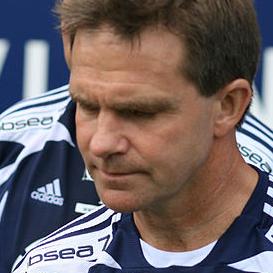
Age: 48